Adriënne Herzog

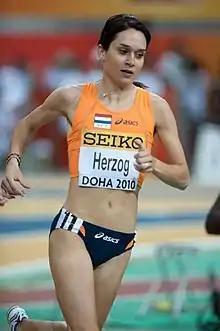
Herzog competing at the 2010 IAAF World Indoor Championships

Adriënne Herzog (born 30 September 1985, Amersfoort) is a Dutch middle- and long-distance runner. She has had most of her success in cross country running, being twice a bronze medallist at the European Cross Country Championships (2009 and 2012). She represented the Netherlands on the track at the 2006 European Athletics Championships and 2009 World Championships in Athletics, but failed to make the final on either occasion. She was a finalist, however, at the 2010 IAAF World Indoor Championships.